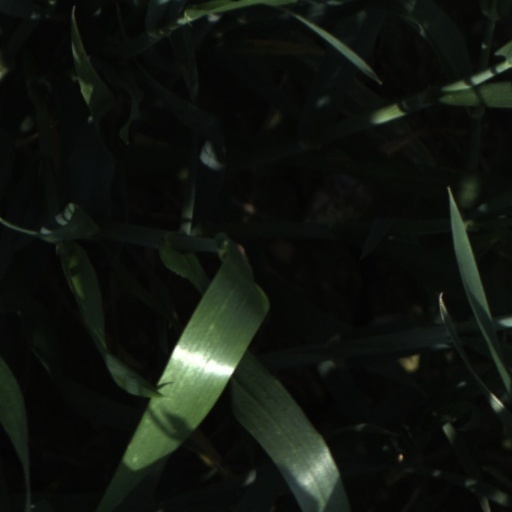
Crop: wheat